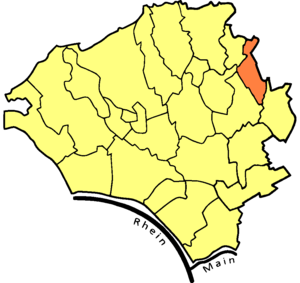
Medenbach est un quartier de la ville de Wiesbaden en Allemagne.